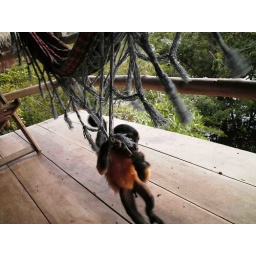
monkey in my balcony